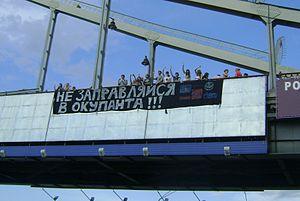
La campagne de boycott des produits russes en Ukraine sous le nom N’achète pas russe ! ou Boycotte les produits russes ! est une campagne civile de boycott qui a commencé en réaction au blocus des exportations ukrainiennes par la Fédération de Russie. La campagne a débuté le 14 août 2013 avec des appels sur les réseaux sociaux et a été relayée par des militants qui ont organisé une manifestation suivie par la distribution massive de dépliants, d’affiches, d’autocollants, etc. La campagne a perdu un peu de sa force avec le début de l'Euromaïdan à partir de novembre 2013, mais le 2 mars 2014, avec le déclenchement de la crise de Crimée, les militants ont annoncé la reprise de cette campagne de boycott des produits russes. L’organisateur de la campagne est le mouvement Vidsich.